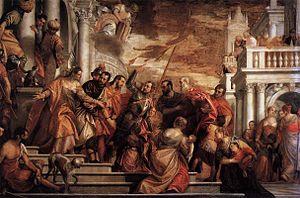
Saint Marc et saint Marcellin encouragés par saint Sébastien sur la voie du martyre
L’église San Sebastiano est une église du XIVᵉ siècle, située à Venise en Italie. Le peintre Paul Véronèse y est inhumé.
Paolo Caliari, dit Véronèse, né en 1528 à Vérone et mort le 19 avril 1588 à Venise, est un peintre vénitien.